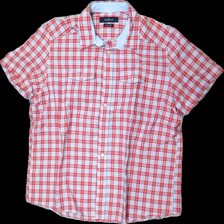
View: front
Type: Shirt
Category: Men
Brand: Park Lane
Colors: Blue, Red, White
Material: 100% Cotton
Pattern: Checkered print
Cut: Regular
Season: All
Price range: 50-100
Recommended usage: Reuse
Description: Shortsleeve checkered shirt